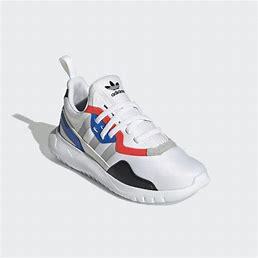
Brand: Adidas
Model: Originals Flex